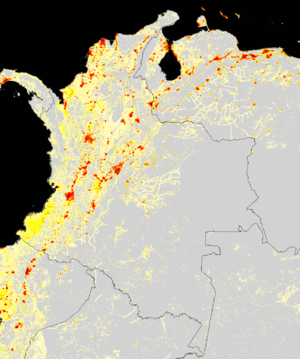
Cet article contient des statistiques sur la démographie de la Colombie.